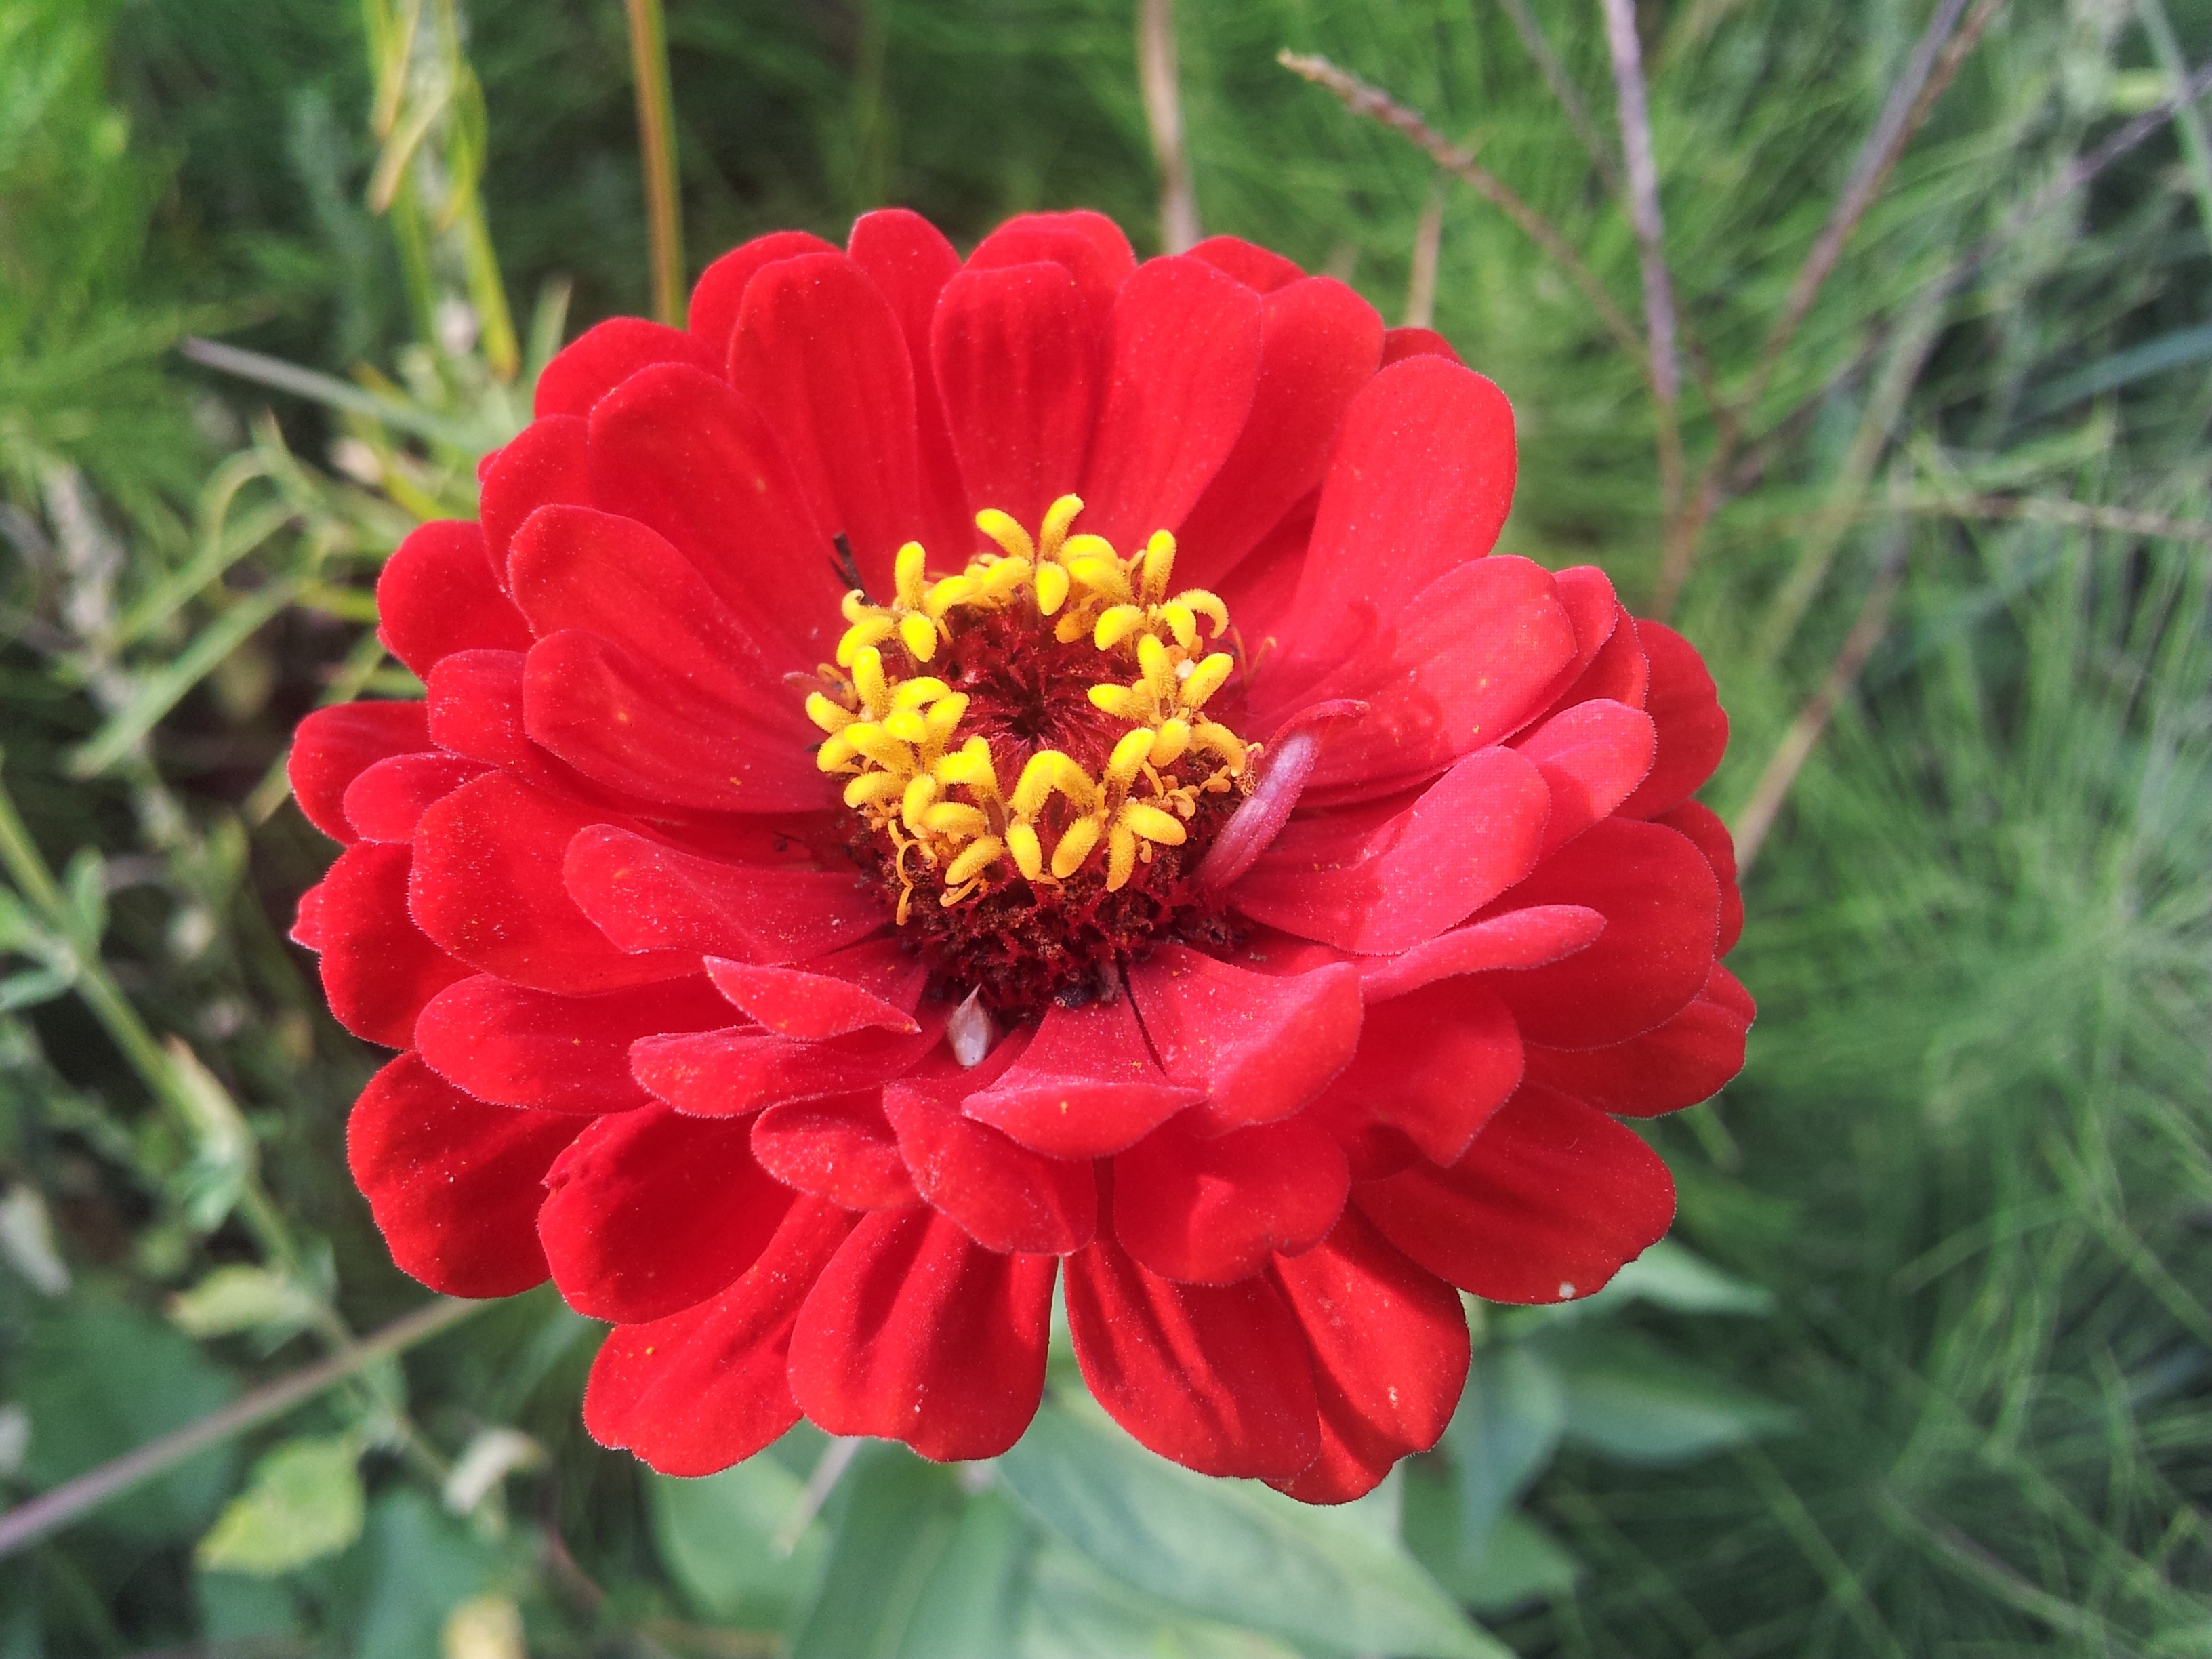
plant, flower, petal, spring, botany, flora, flowers, dahlia, flowering, macro photography, fallow, flowering plant, daisy family, annual plant, land plant, garden cosmos